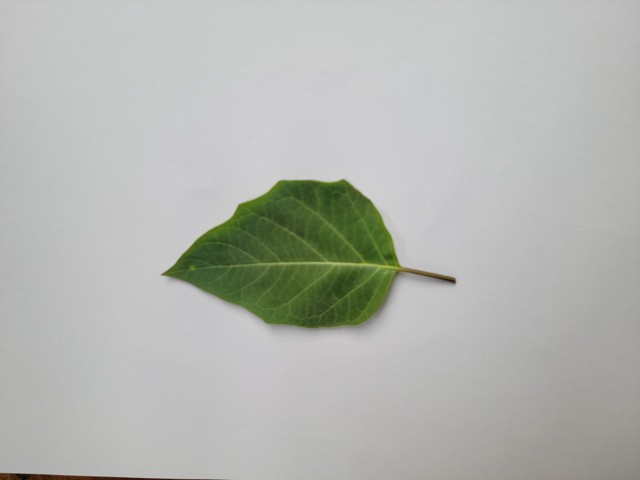
Plant: kalodhutura